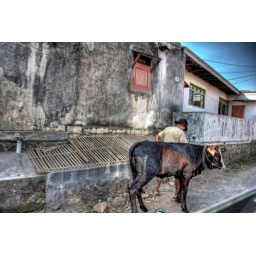
A cow and his master on a street in Malang, East Java